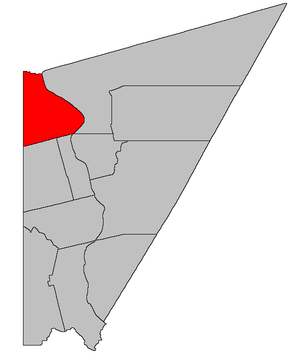
La paroisse de Wicklow est à la fois une paroisse civile et un district de services locaux canadien du comté de Carleton située à l'ouest du Nouveau-Brunswick.